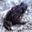
Label: frog